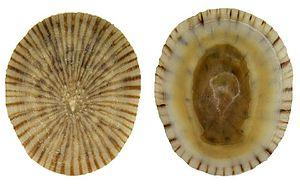
Patellogastropoda est un ordre de mollusques de la classe des gastéropodes.
Lottioidea est une super-famille de mollusques gastéropodes de l'ordre des Archaeogastropoda.